Mark Champkins

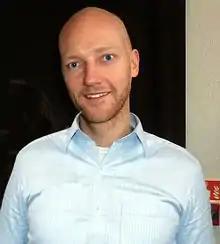

Mark Champkins FRSA (born 25 April 1977) is a product designer best known for his 2007 appearance on "Dragons' Den".